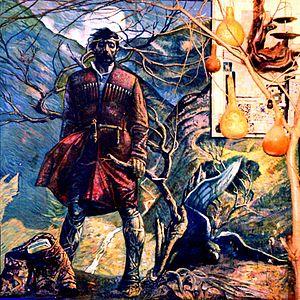
Gouram Gagochidze (Chobi) - 'Vaja-Pchavela', 1991
Vaja Pchavéla, né le 26 juillet 1861 et mort le 10 juillet 1915, est un poète, écrivain et dramaturge notoire de la littérature géorgienne.